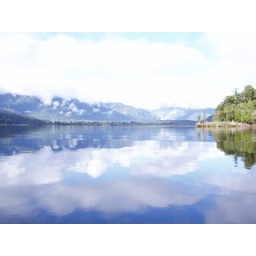
Lake Mapourika mirror lake by Frans Josef Glacier11